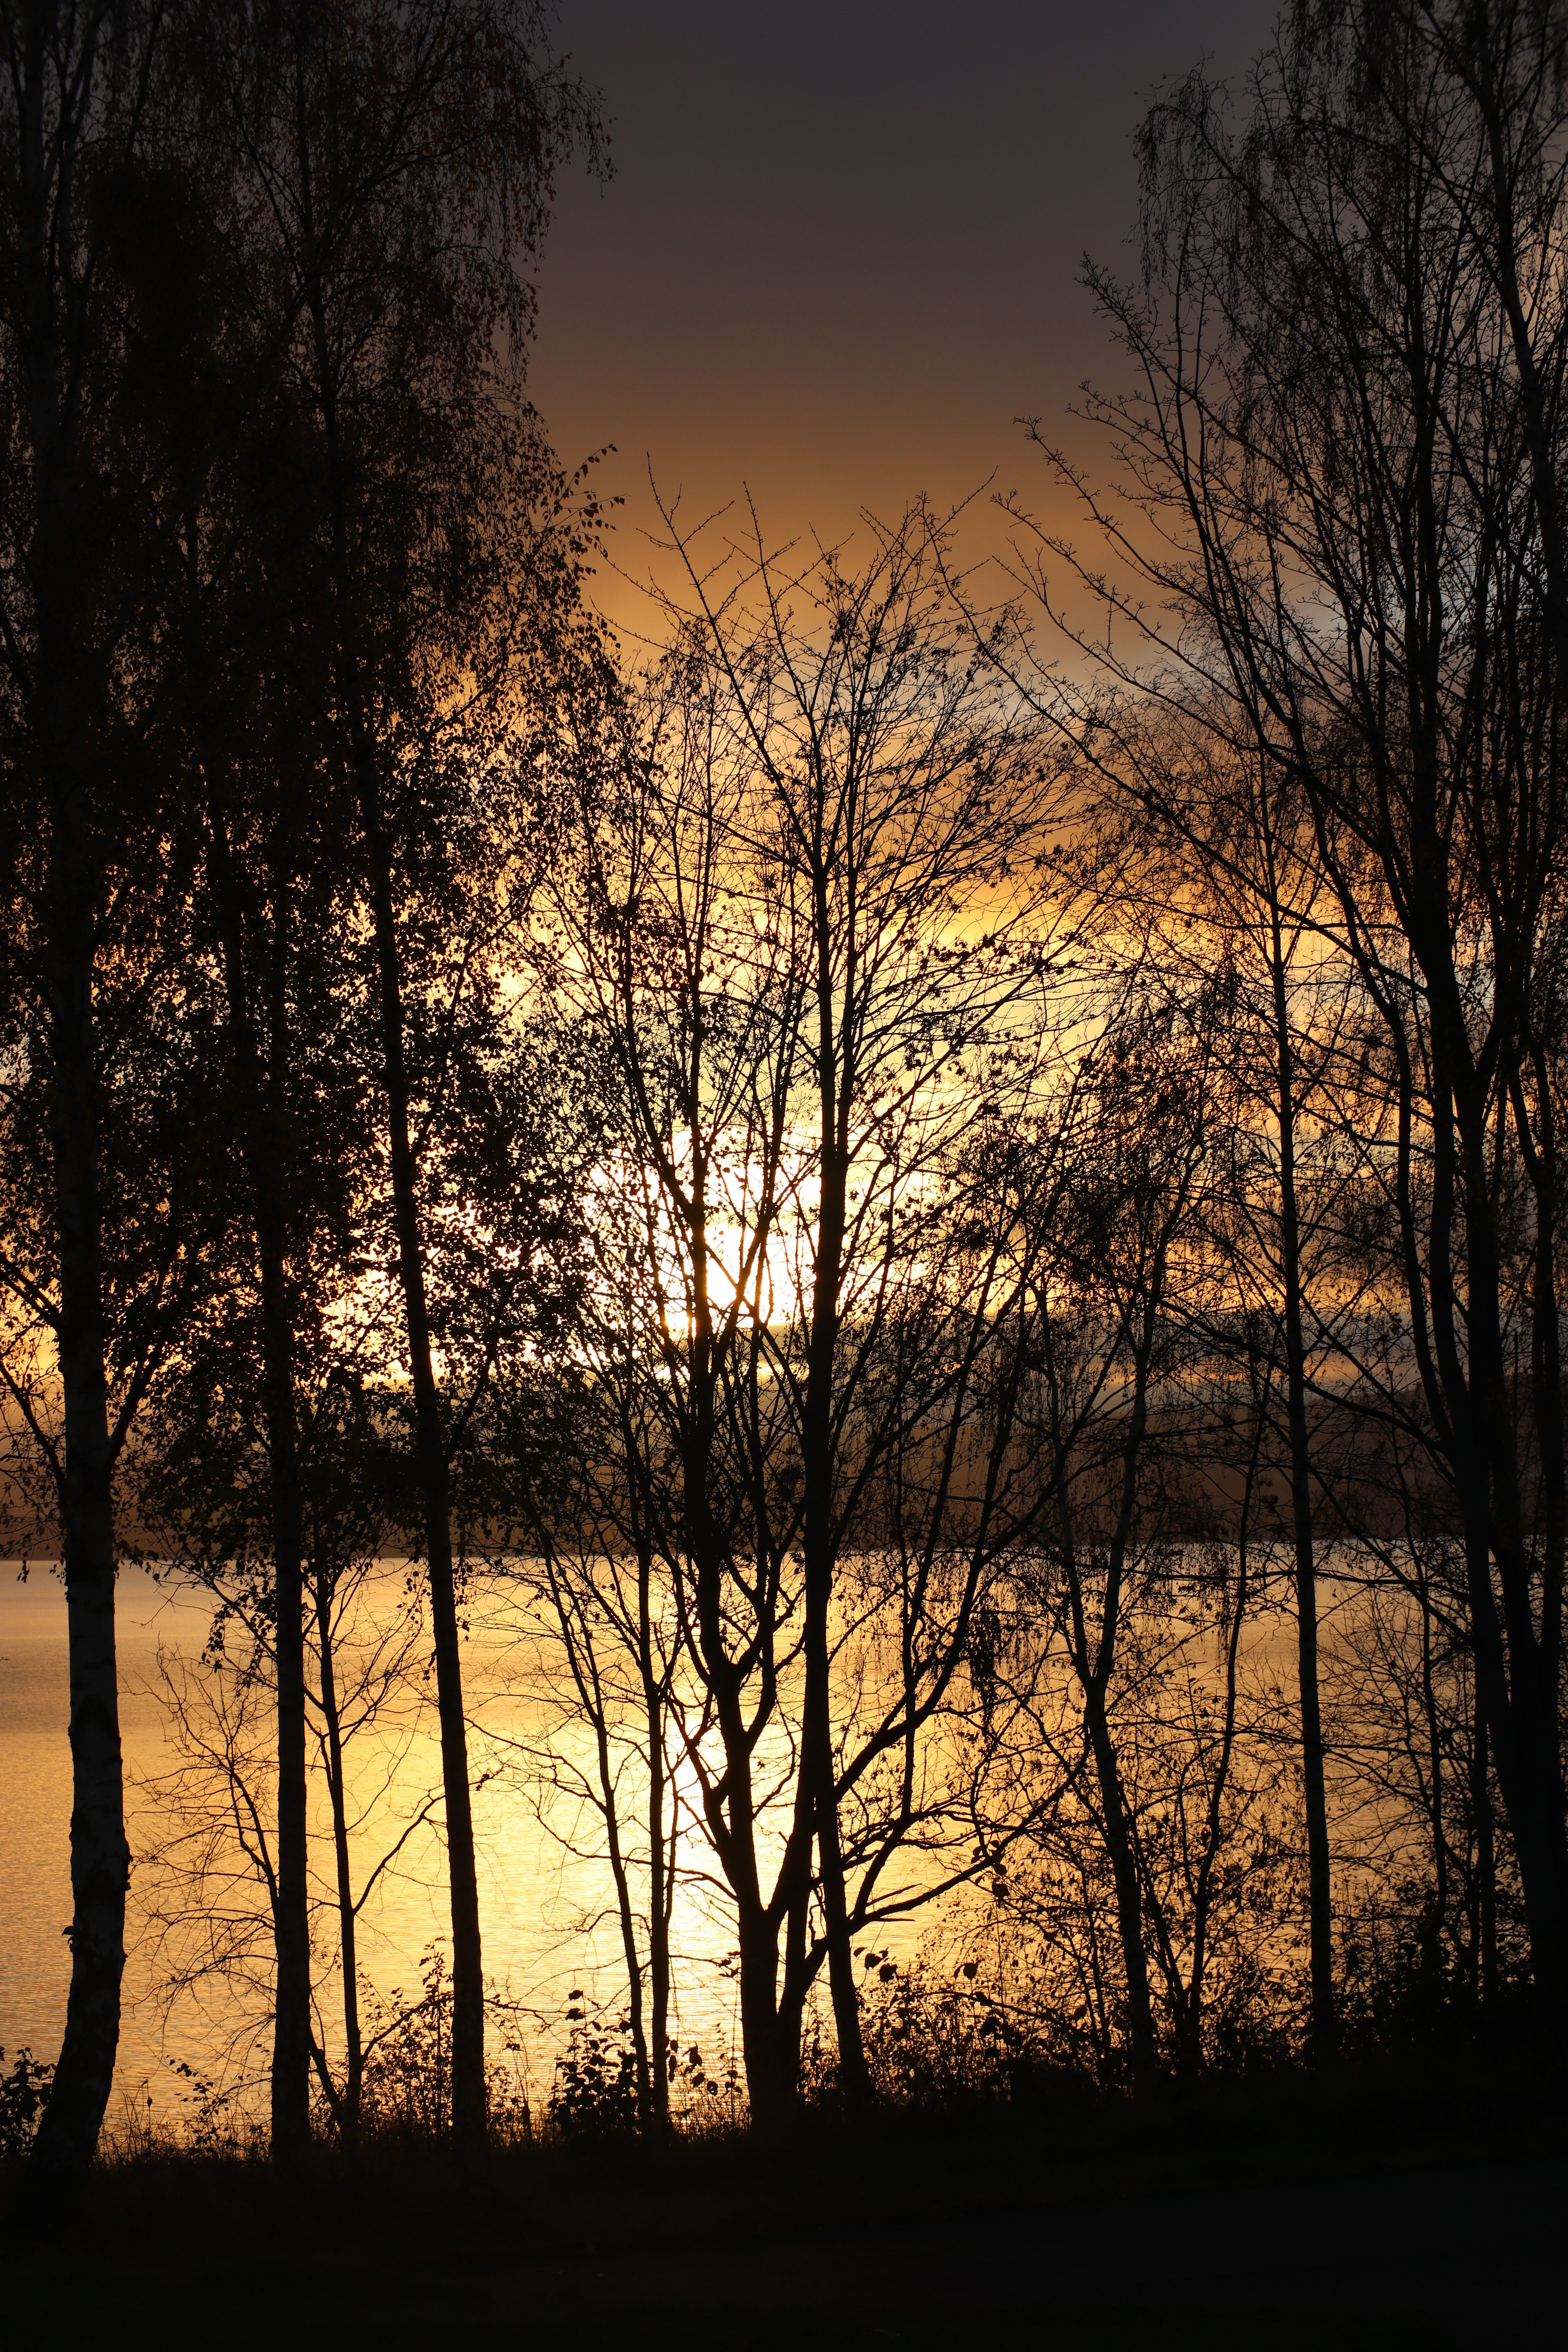
natural, sky, water, atmosphere, afterglow, natural landscape, twig, wood, amber, tree, orange, branch, dusk, trunk, red sky at morning, body of water, vegetation, sunset, sunrise, atmospheric phenomenon, astronomical object, grass, bank, horizon, heat, sun, landscape, rural area, Tints and shades, cloud, calm, forest, darkness, backlighting, deciduous, wildlife, lake, reflection, dawn, winter, evening, nature reserve, woodland, night, silhouette, temperate broadleaf and mixed forest, river, Northern hardwood forest, reservoir